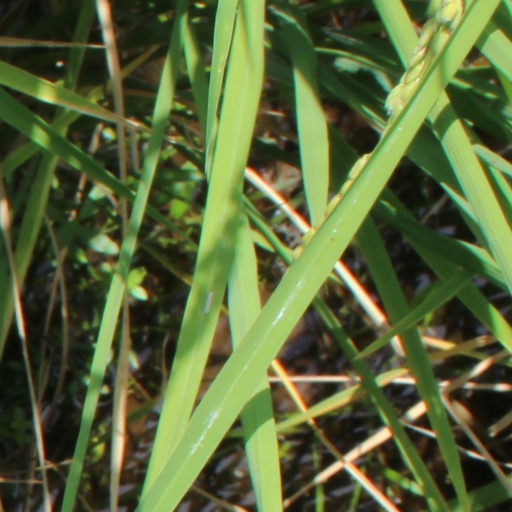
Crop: rice